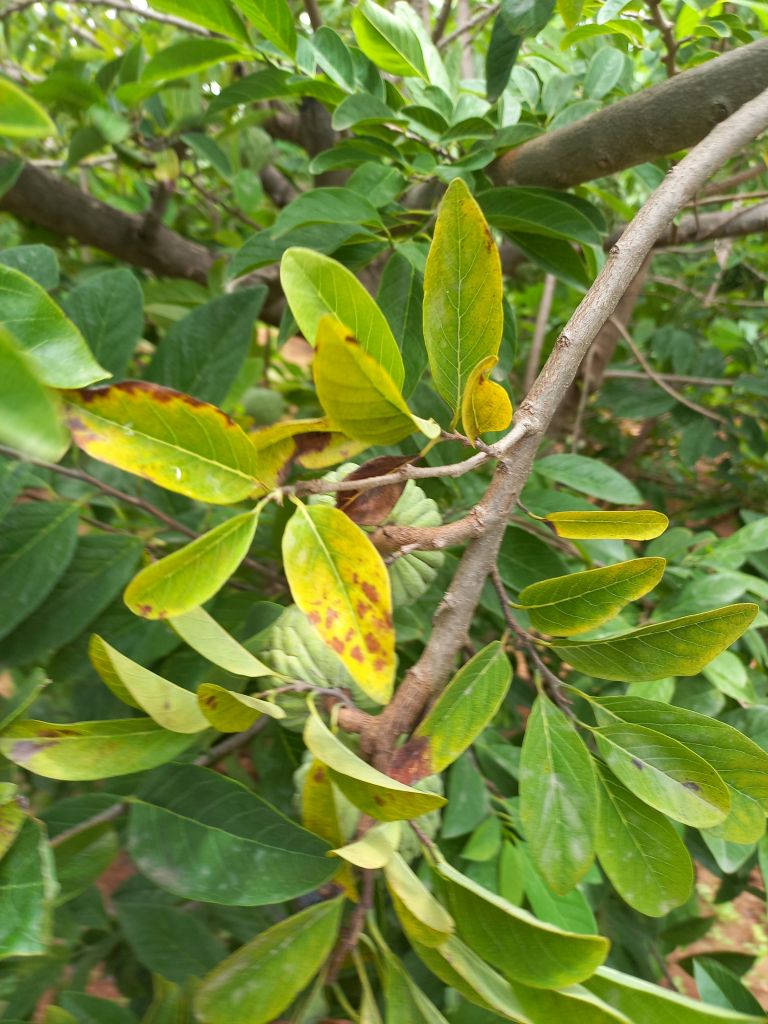
Disease label: Leaf spot on Leaves